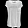
Label: T - shirt / top